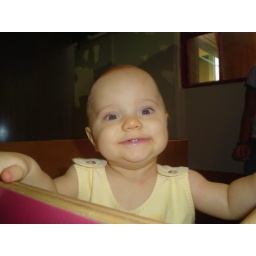
Lee in the tree house